Bhoothathankettu

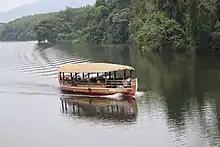
Boating in Bhoothathankettu Dam

Also located here are the Bhoothathankettu reservoir and the Salim Ali Bird Sanctuary (Thattekad reservoir is about 12 km distance from the place.